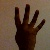
The image shows a hand gesture representing the number 4 in Indian Sign Language.